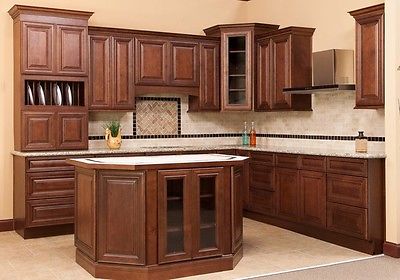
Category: cabinet